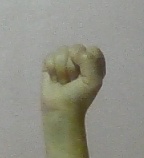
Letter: saad